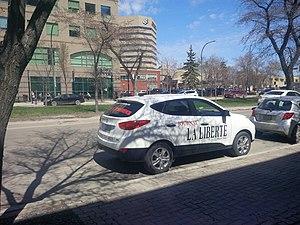
Une voiture de reporters du journal La Liberté basée à Saint-Boniface, au Manitoba.